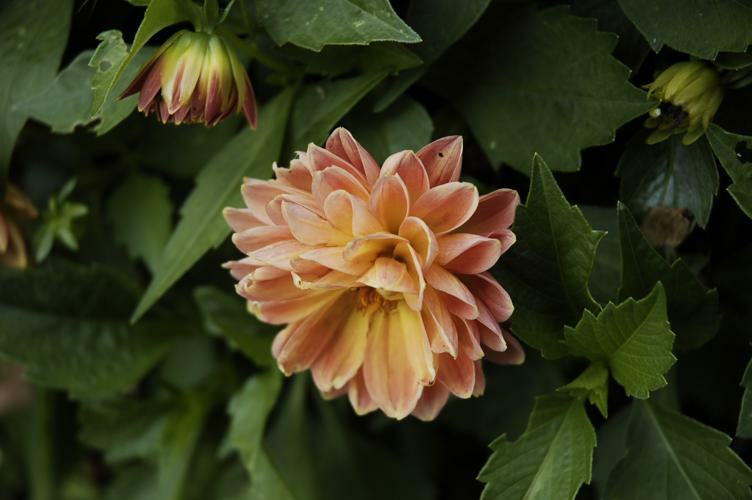
Flower: pink-yellow dahlia?